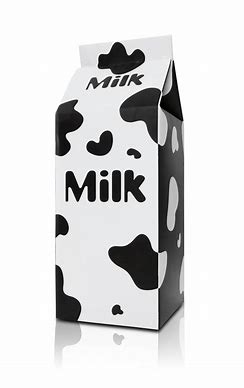
Label: paper